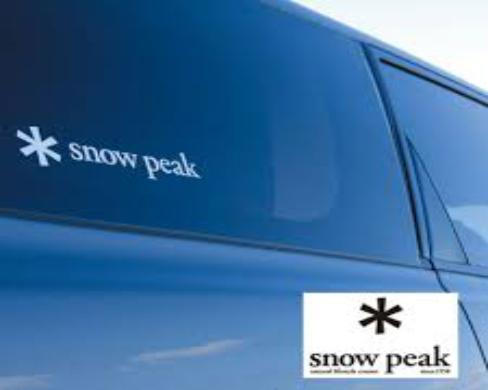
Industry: Sports